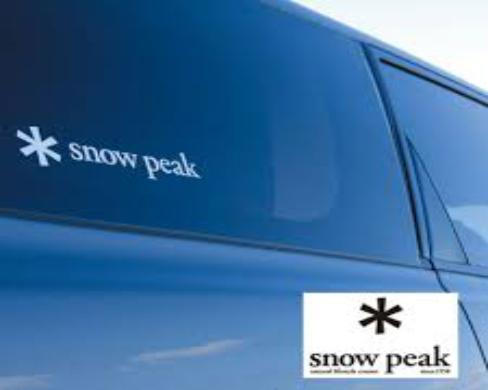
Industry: Sports